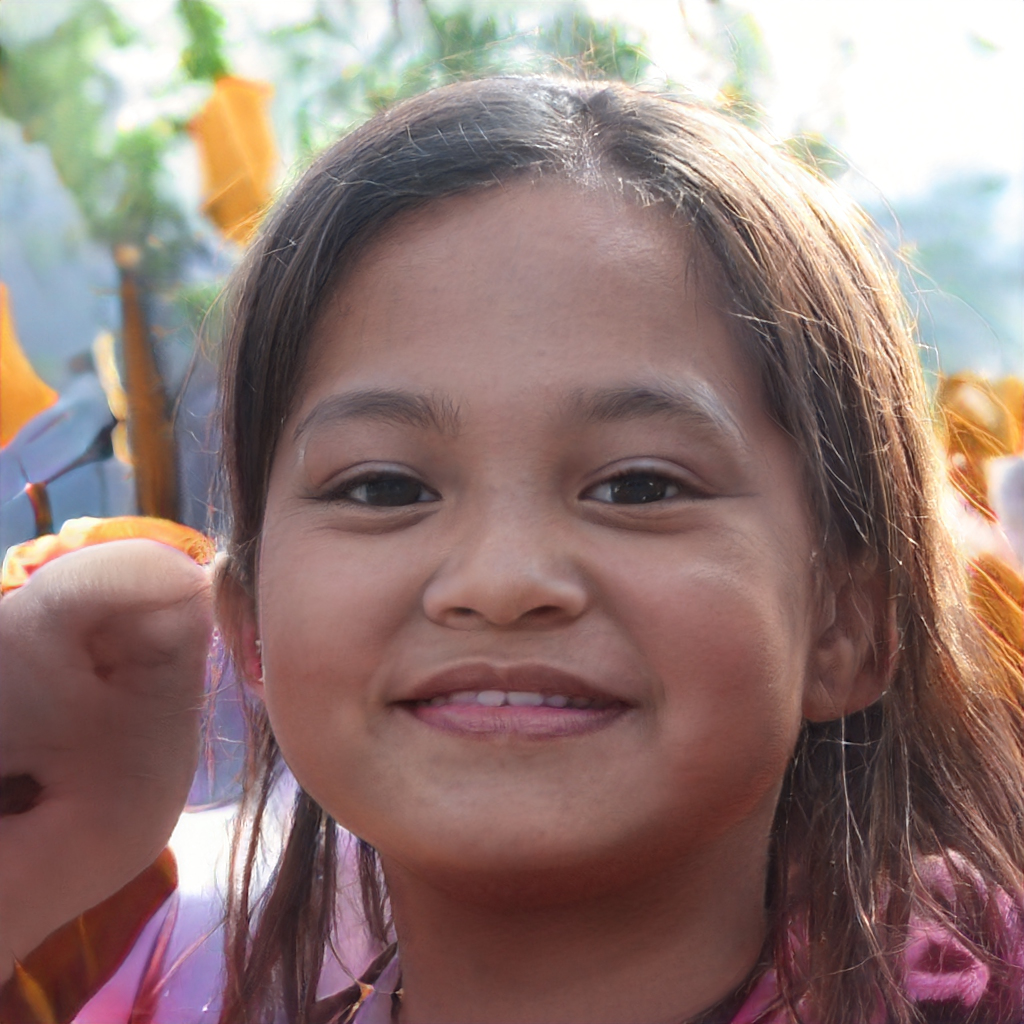
Label: Colored